Aase Bye

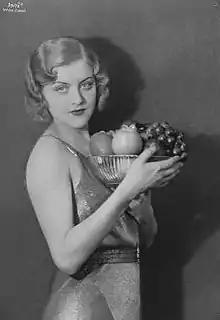
Bye in 1932.

Aase Synnøve Bye (4 June 1904 – 10 July 1991) was a Norwegian actress, known from stage, film and television. in her honor, the Aase Byes pris is awarded in support of deserving artists.